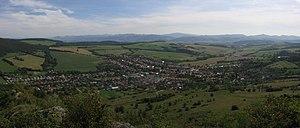
Dolná Súča est un village de Slovaquie situé dans la région de Trenčín.